1990 24 Hours of Le Mans

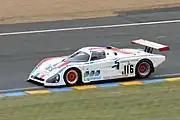
Spice SE89C of PC Automotive

All four cars came to Le Mans, with a strong driver line-up: 5-time winner Derek Bell was with Hans-Joachim Stuck and Frank Jelinski; Porsche veteran Bob Wollek drove with Formula 1 drivers Jonathon Palmer and Philippe Alliot while the third car had Brit Will Hoy, Swede Stanley Dickens and German "John Winter" (Louis Krages. A "satellite" entry ran the 4th car, with Henri Pescarolo had Jacques Laffite and Jean-Louis Ricci. Ricci was heir to the Nina Ricci fashion house. As he told "L'Équipe", Joest charged him £90000 for the seat, a quarter of which was covered by his Primagaz sponsorship. Immensely experienced, between them these 12 drivers had 108 Le Mans starts and 13 victories.